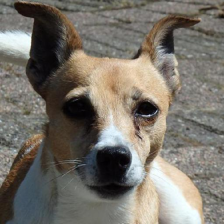
Label: animals